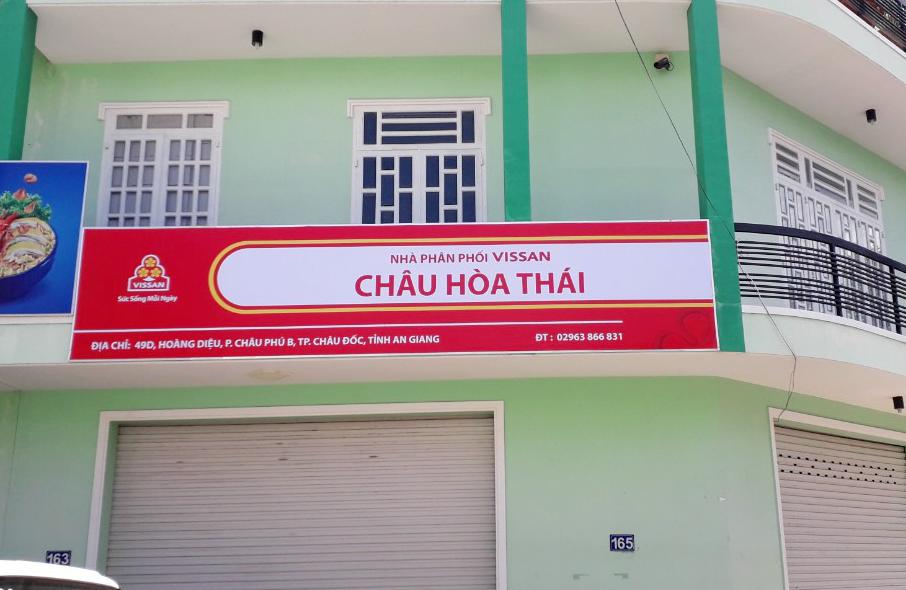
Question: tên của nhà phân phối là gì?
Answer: nhà phân phối có tên là châu hoà thái